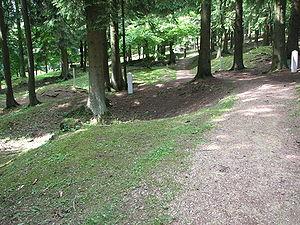
Emplacement des rues de Fleury-devant-Douaumont, village détruit pendant la Première Guerre mondiale. Les bornes blanches marquent l'emplacement des maisons, les panneaux celles des rues. Le relief tourmenté est dû à la pluie d'obus.
La Première Guerre mondiale, aussi appelée la Grande Guerre, est un conflit militaire impliquant dans un premier temps les puissances européennes et s'étendant ensuite à plusieurs continents, qui s'est déroulé de 1914 à 1918.